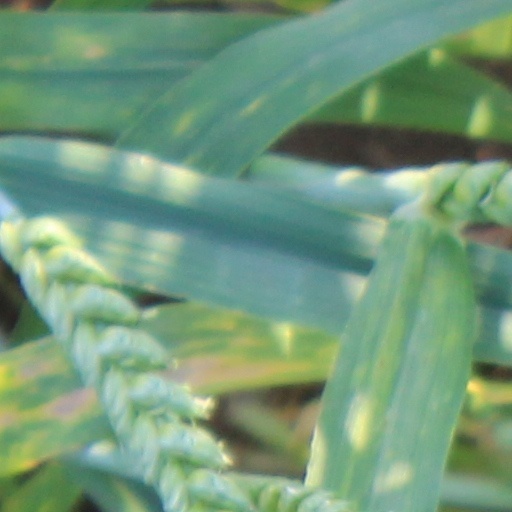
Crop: wheat